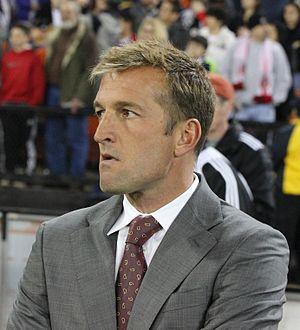
Le FC Dallas est une franchise de soccer professionnel américain basé à Frisco dans la banlieue de Dallas au Texas, qui participe à la Conférence Ouest de la Major League Soccer. La franchise est l'un des 10 clubs fondateurs de la MLS et a participé sans discontinuer à la ligue depuis sa création. Le club était connu au départ sous le nom Burn de Dallas et prend son nom actuel peu avant la saison 2005.